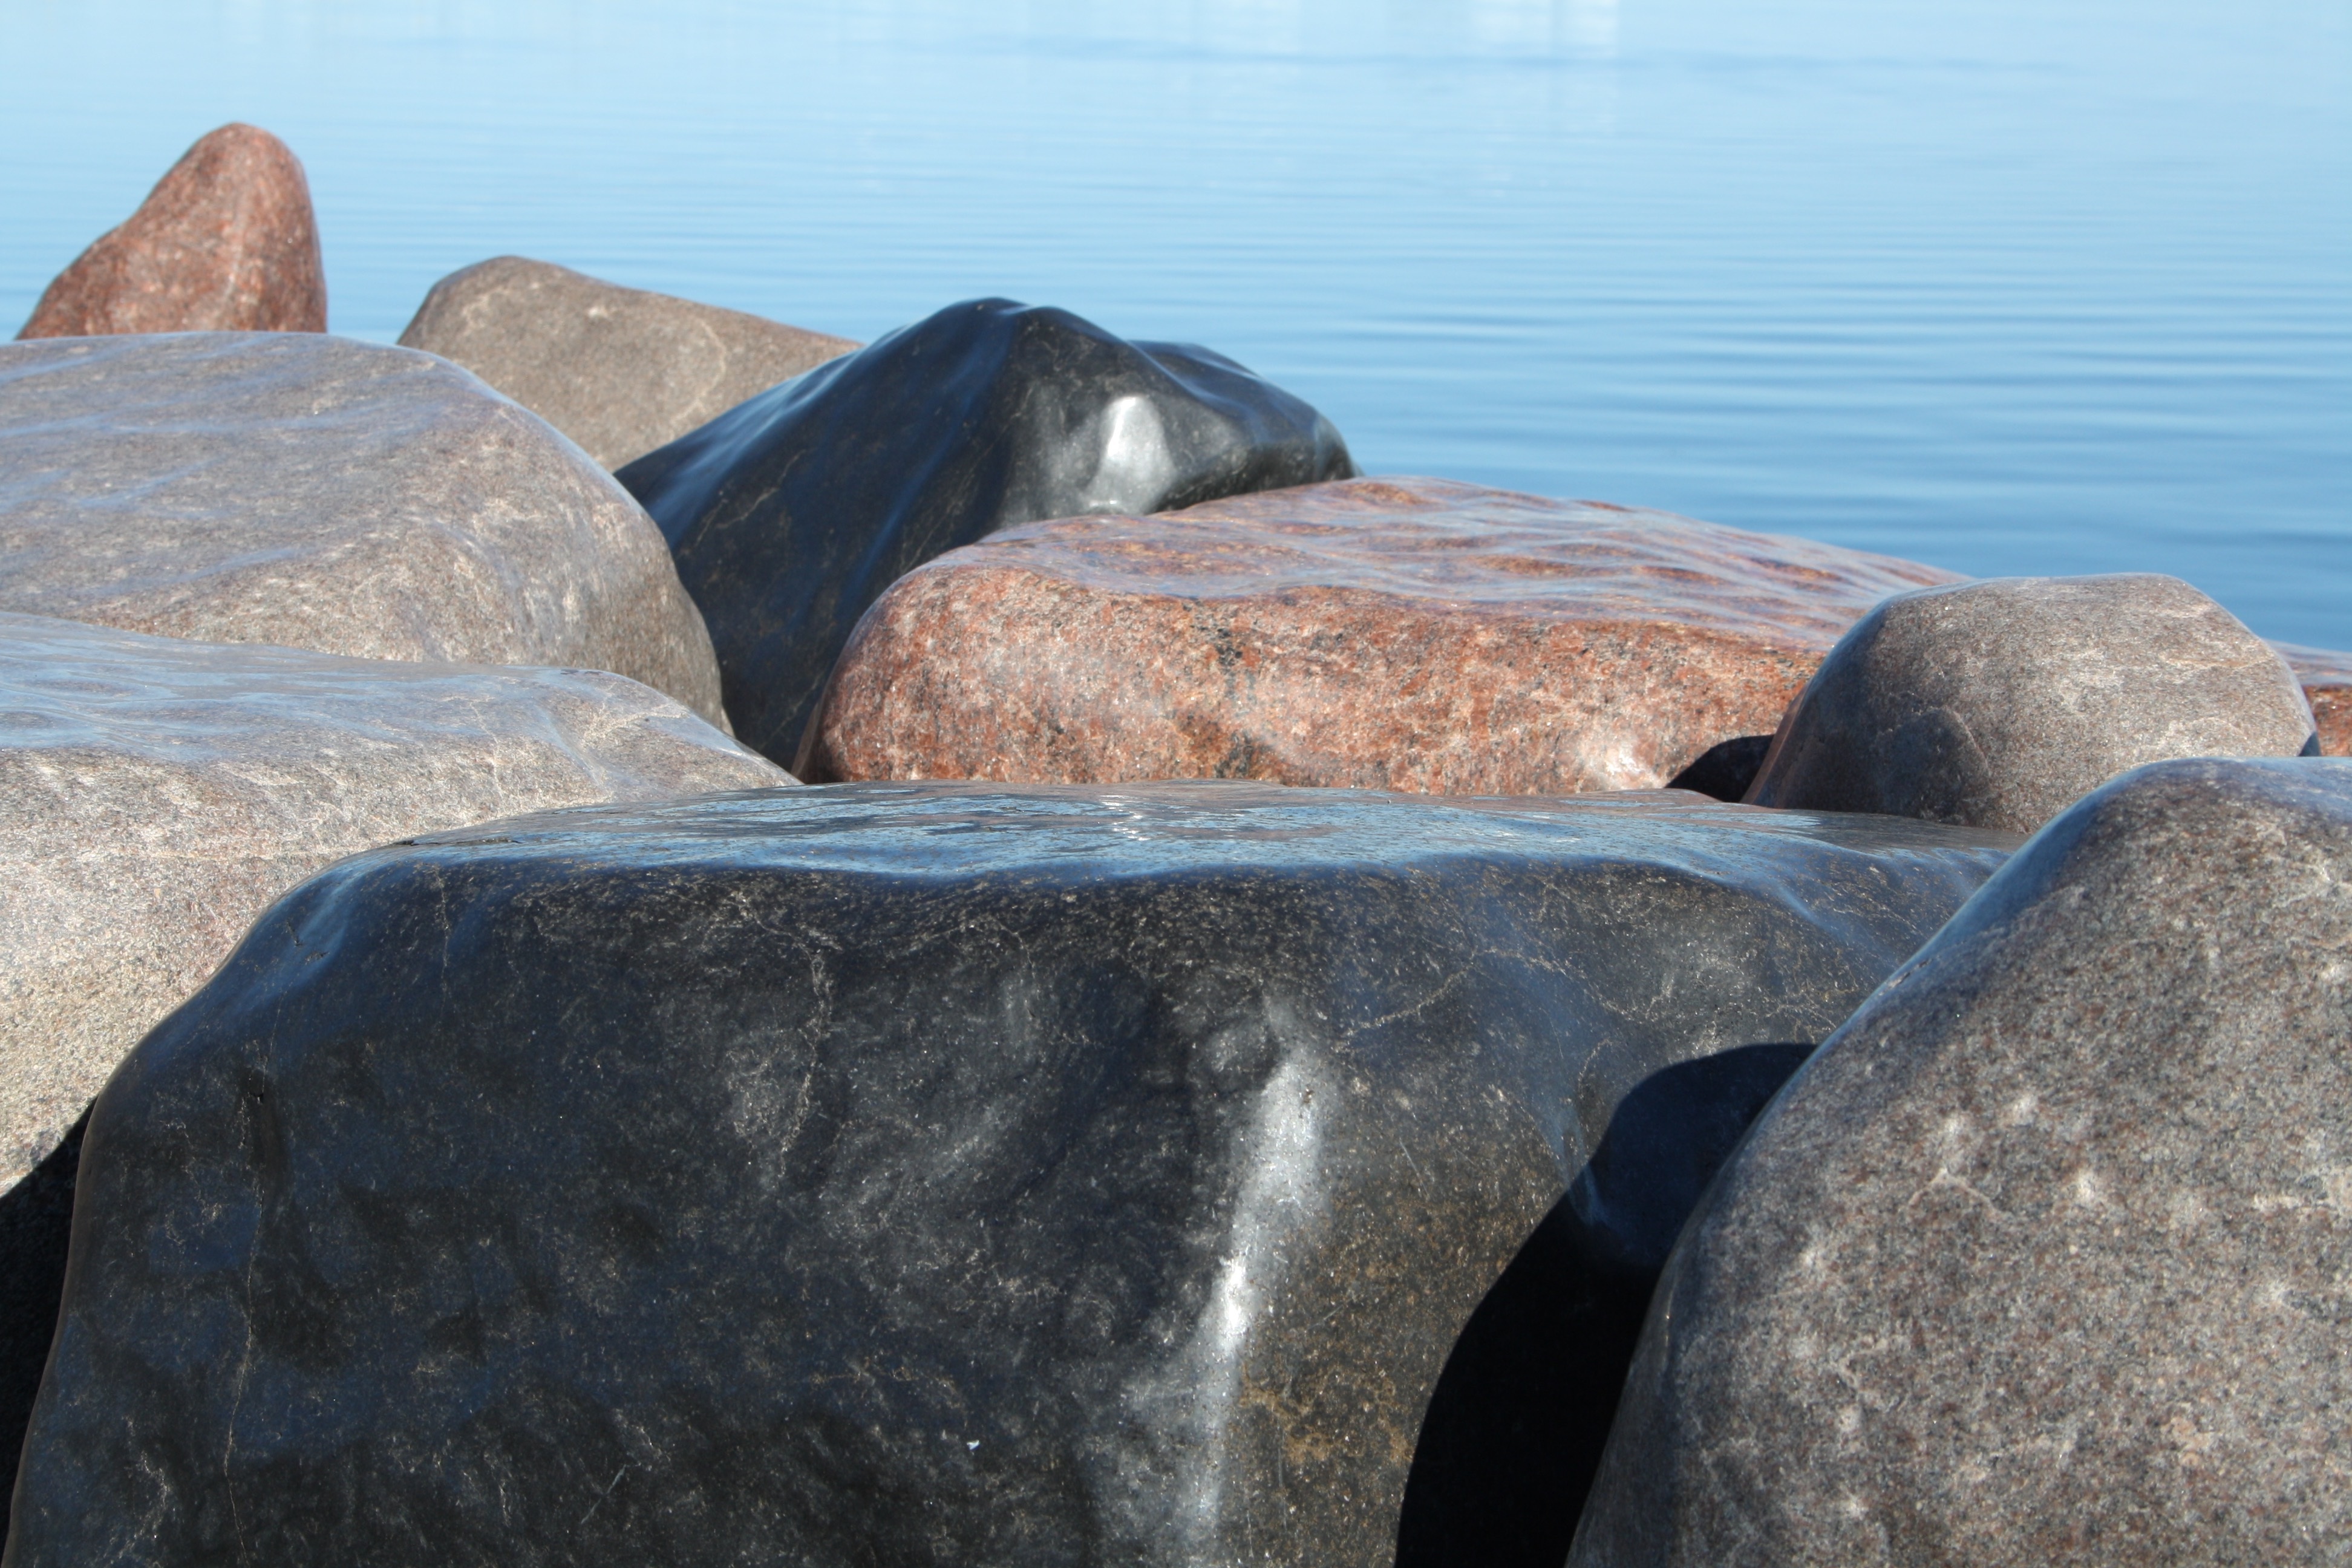
sea, water, sand, rock, stone, material, sculpture, geology, boulder, breakwater, reykjavik, stone blocks, shore protection, steinig